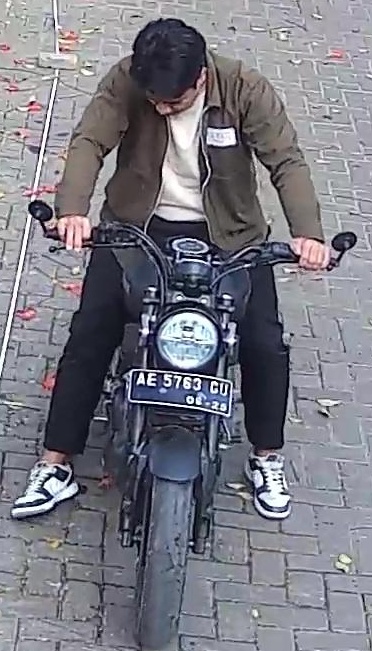
person-with-helmet: 0
person-without-helmet: 1